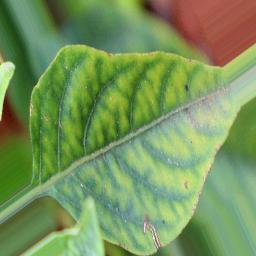
Label: nutritional